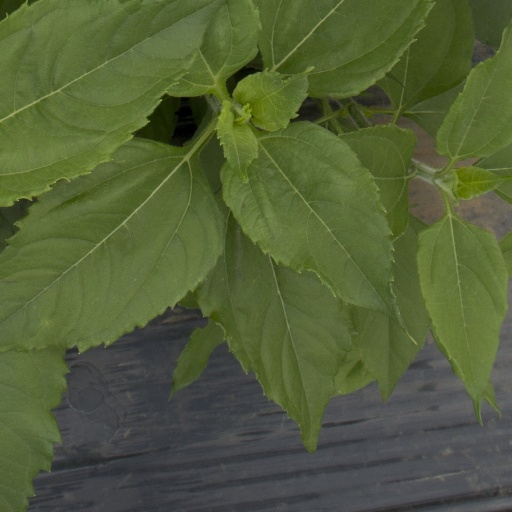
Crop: Jerusalem artichoke